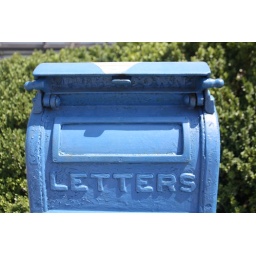
Old post office drop office box in Red Oak, VA.